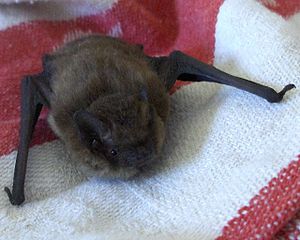
Dværgflagermus
Dværgflagermusen er en flagermus, der er udbredt i Europa og muligvis længere mod øst. I Danmark er den almindelig. Den kan kun skelnes fra pipistrelflagermusen på forskelle i ultralydsskriget og DNA.